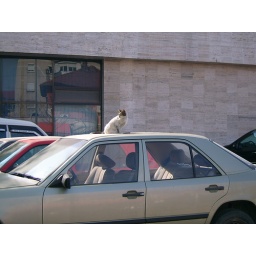
A cat on the car in the parking place near by the Ministry of Justice.